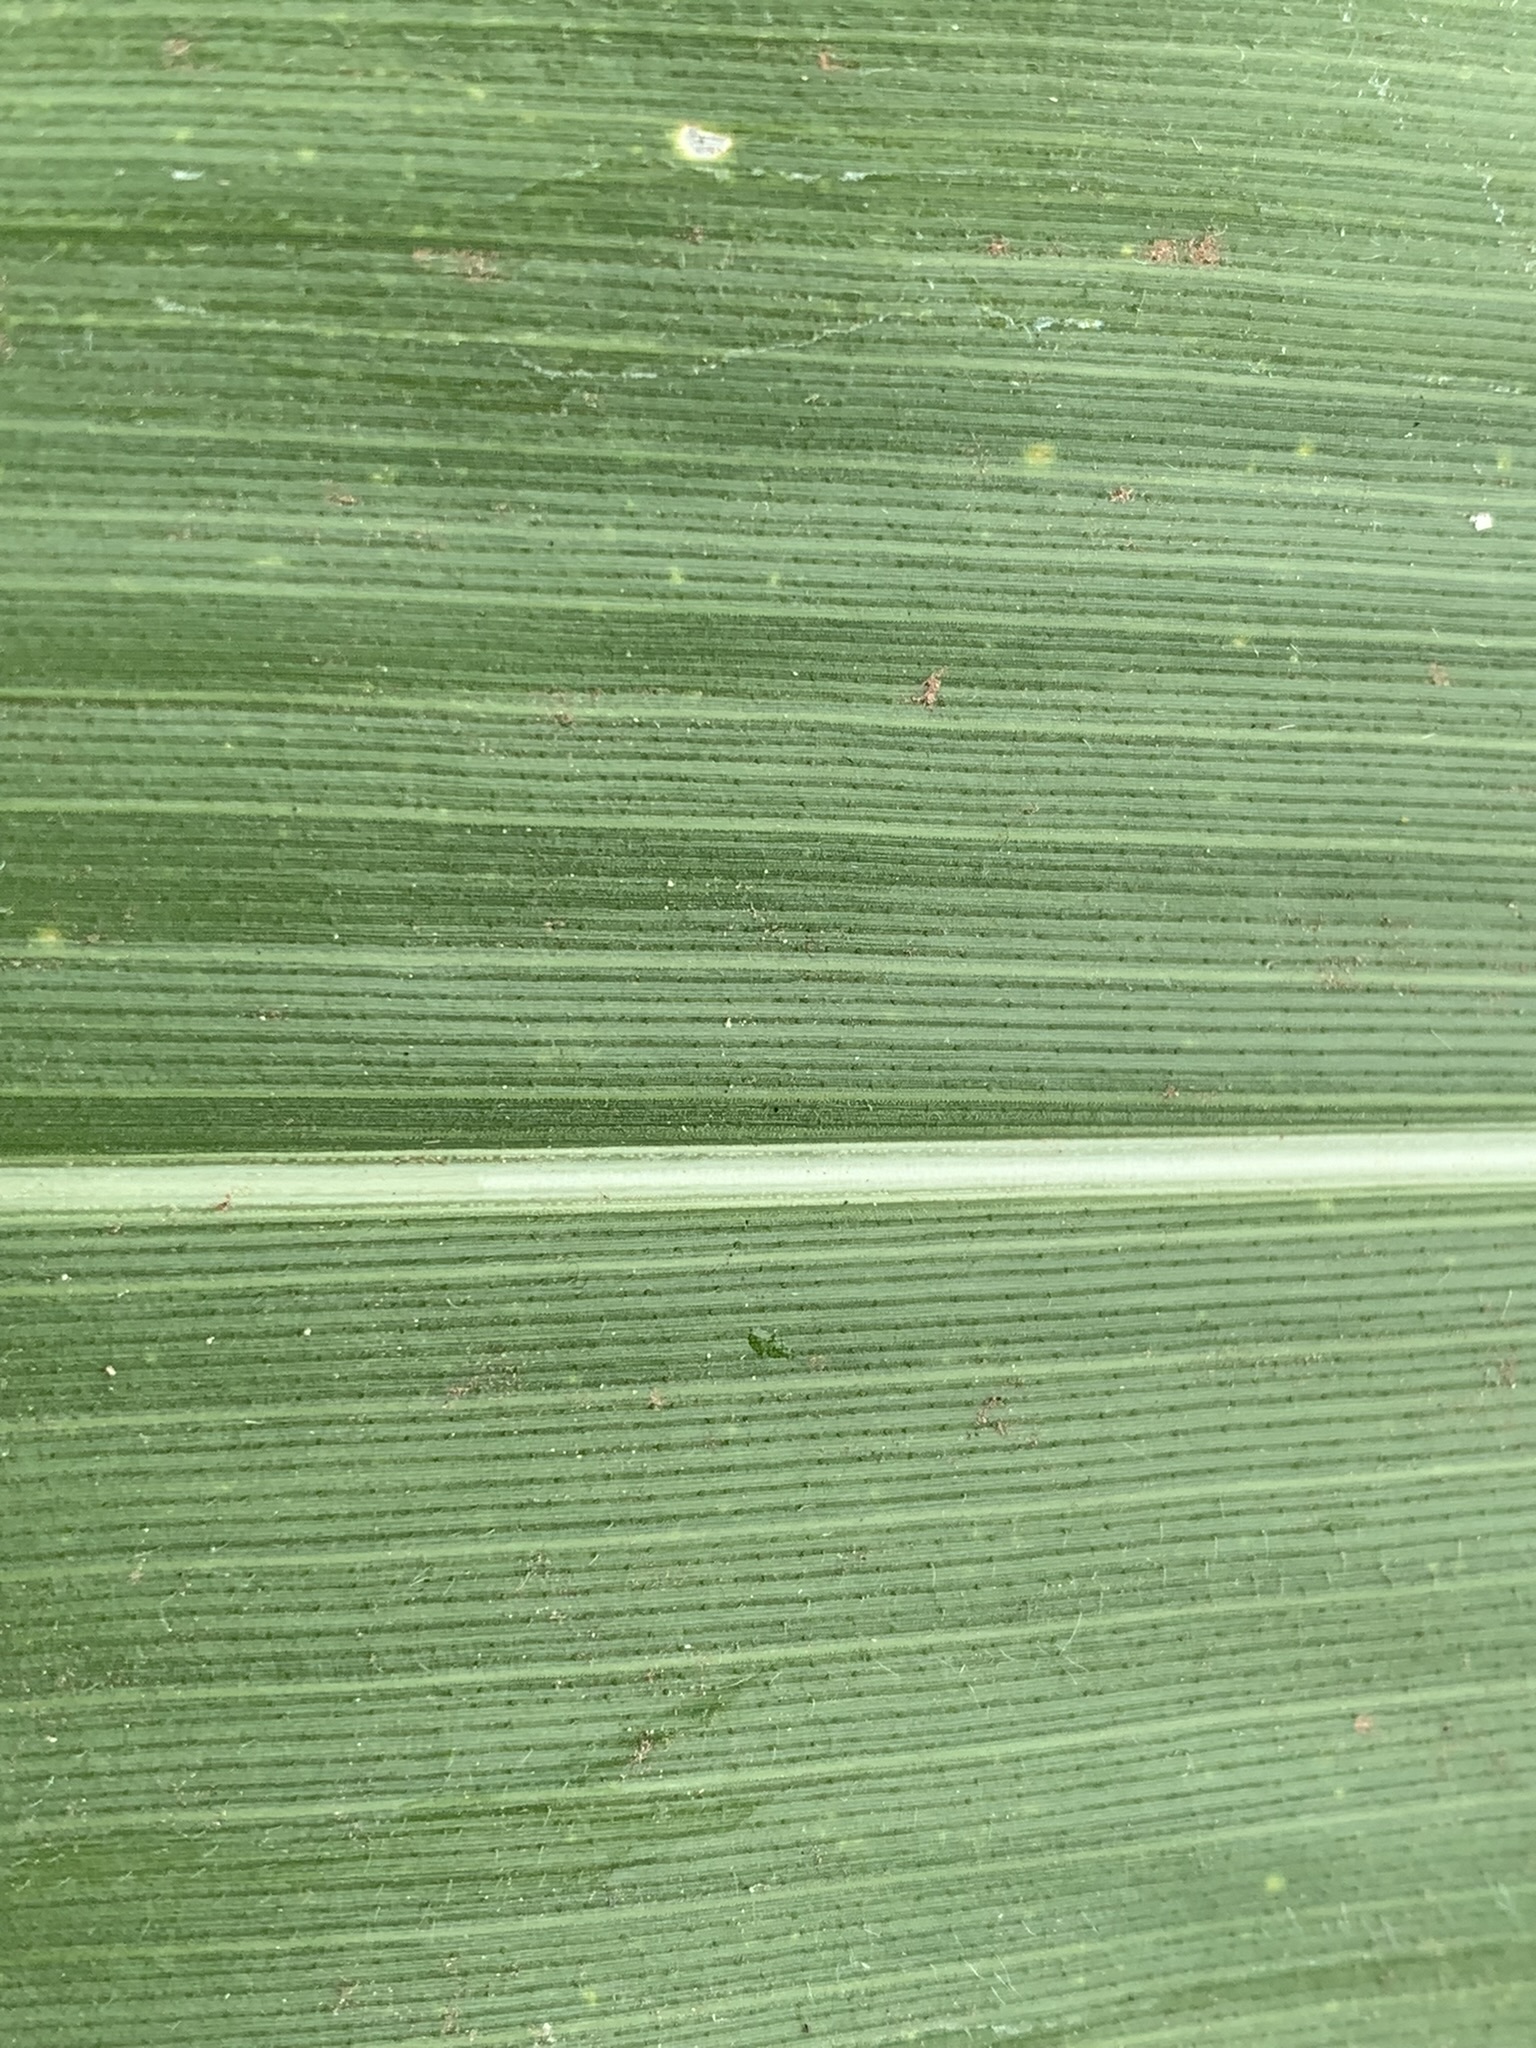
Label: Healthy